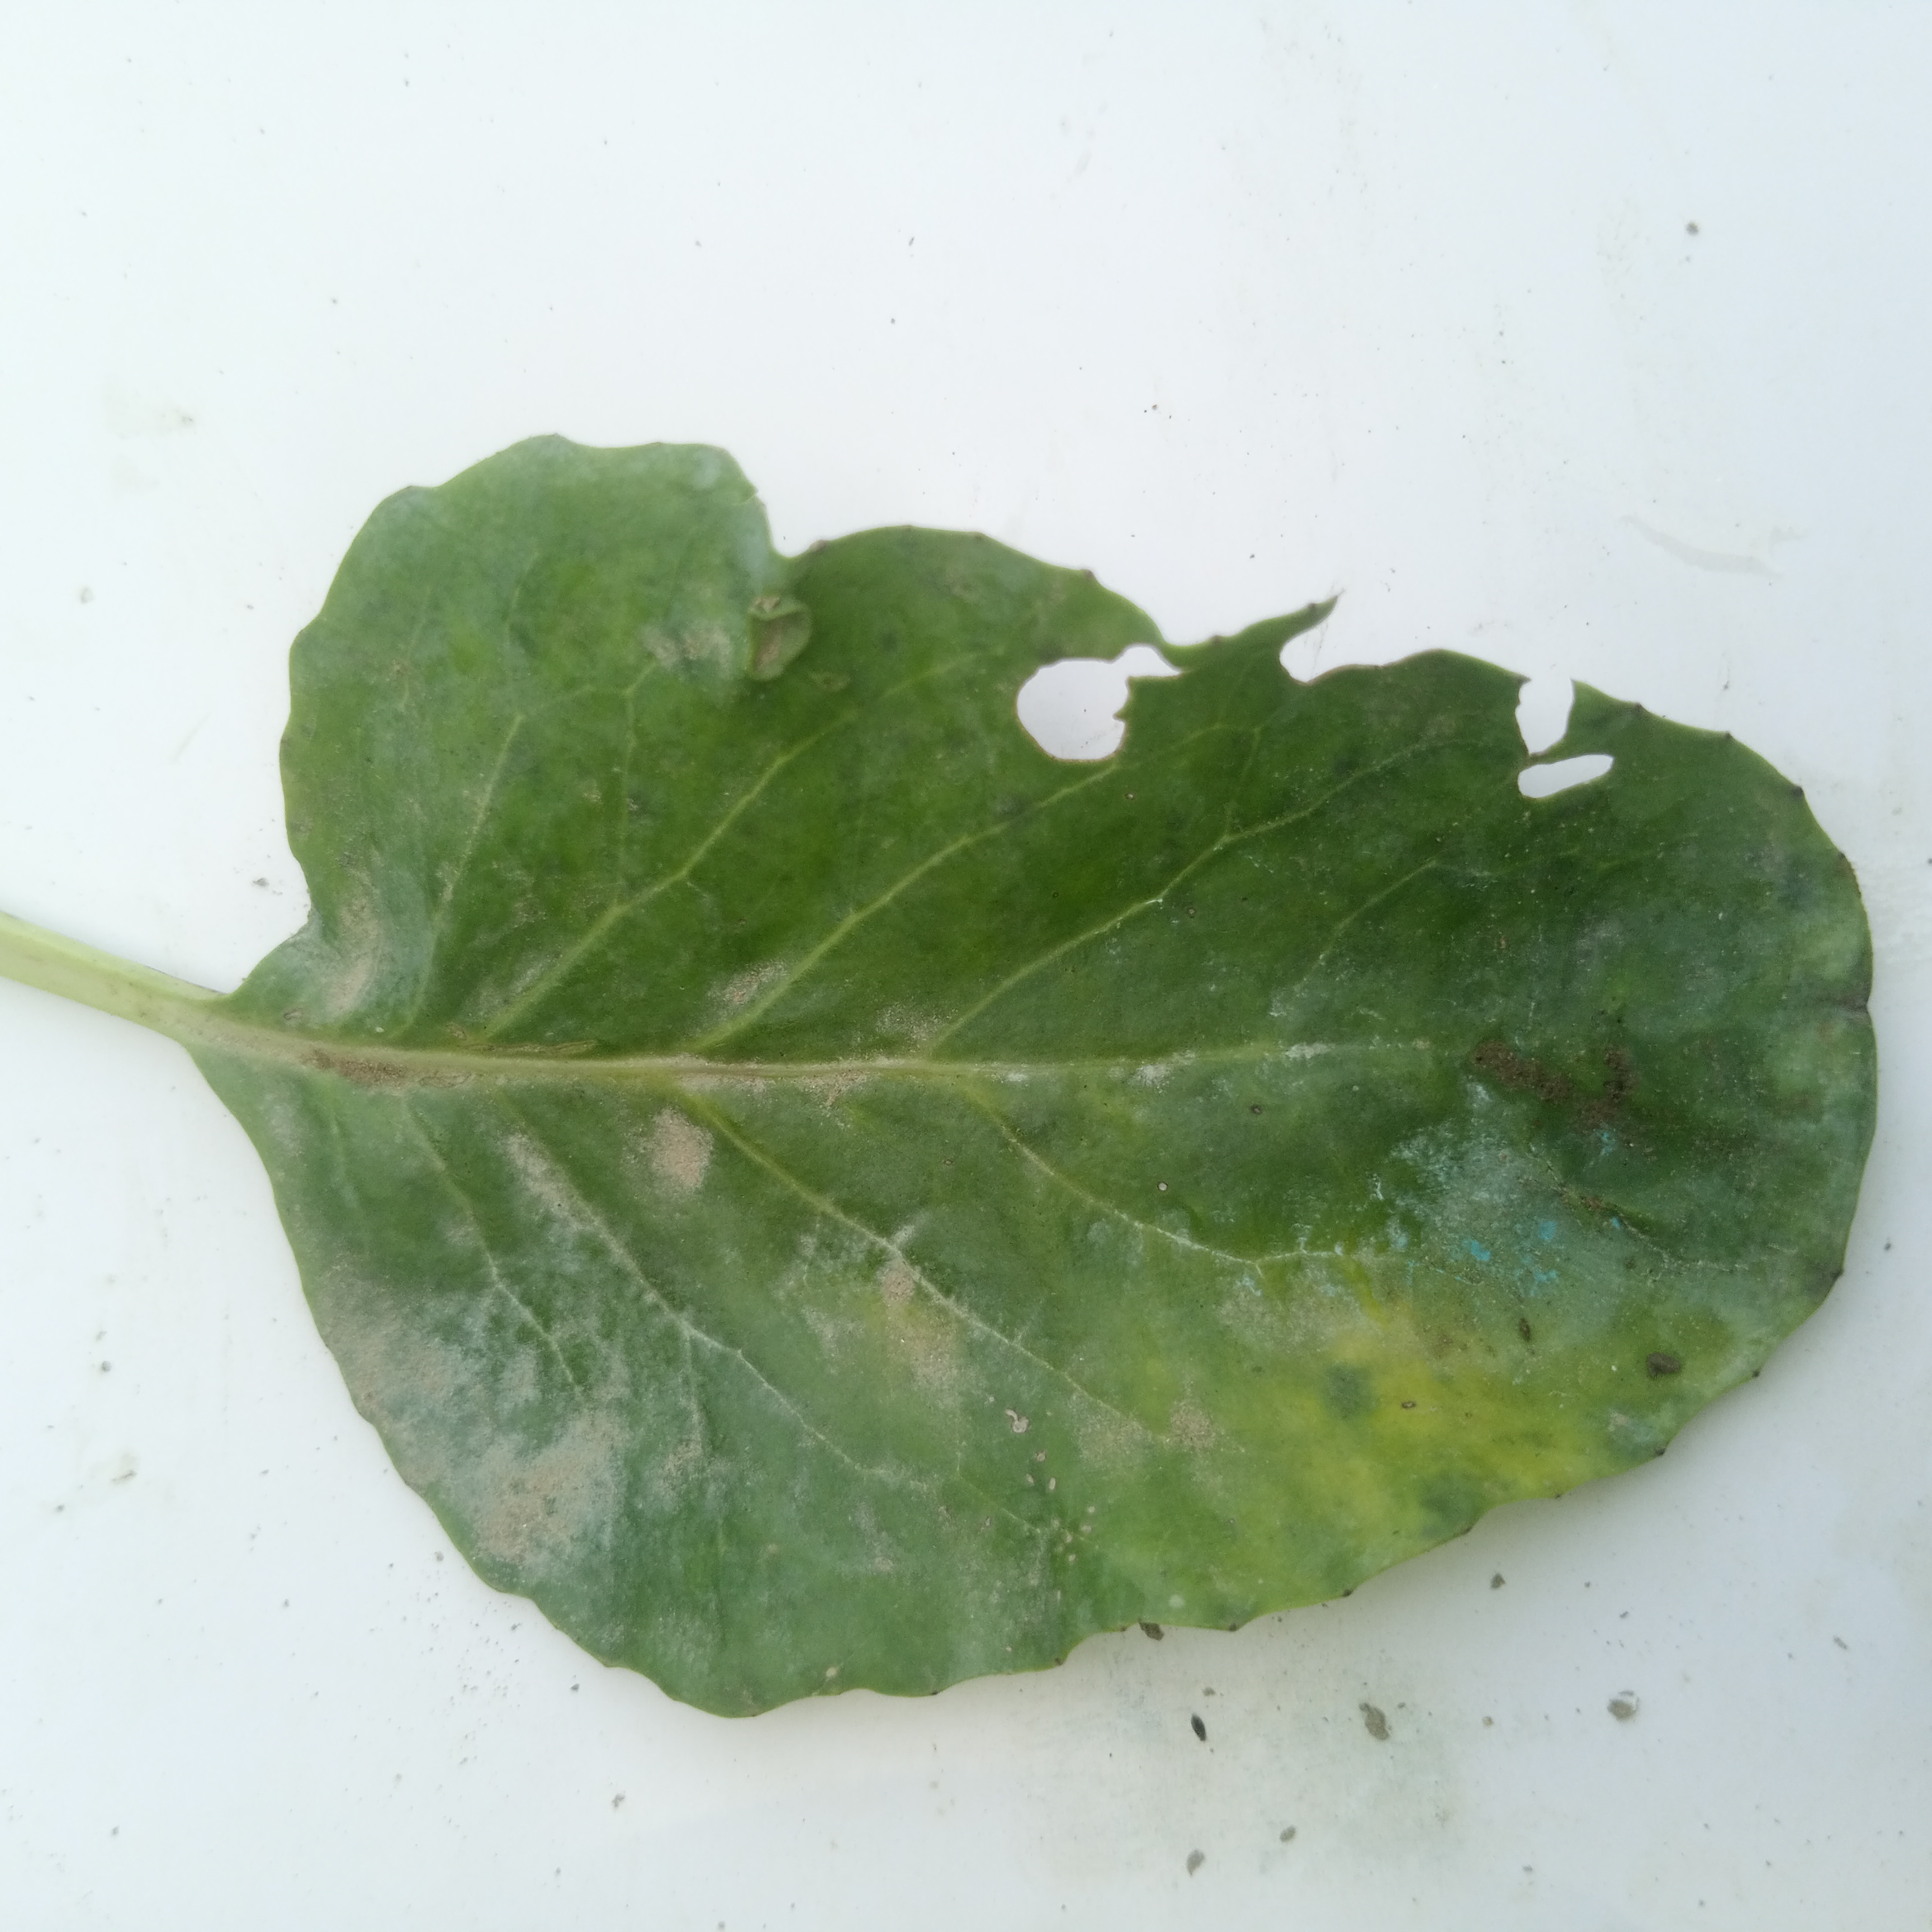
Label: Insect Hole